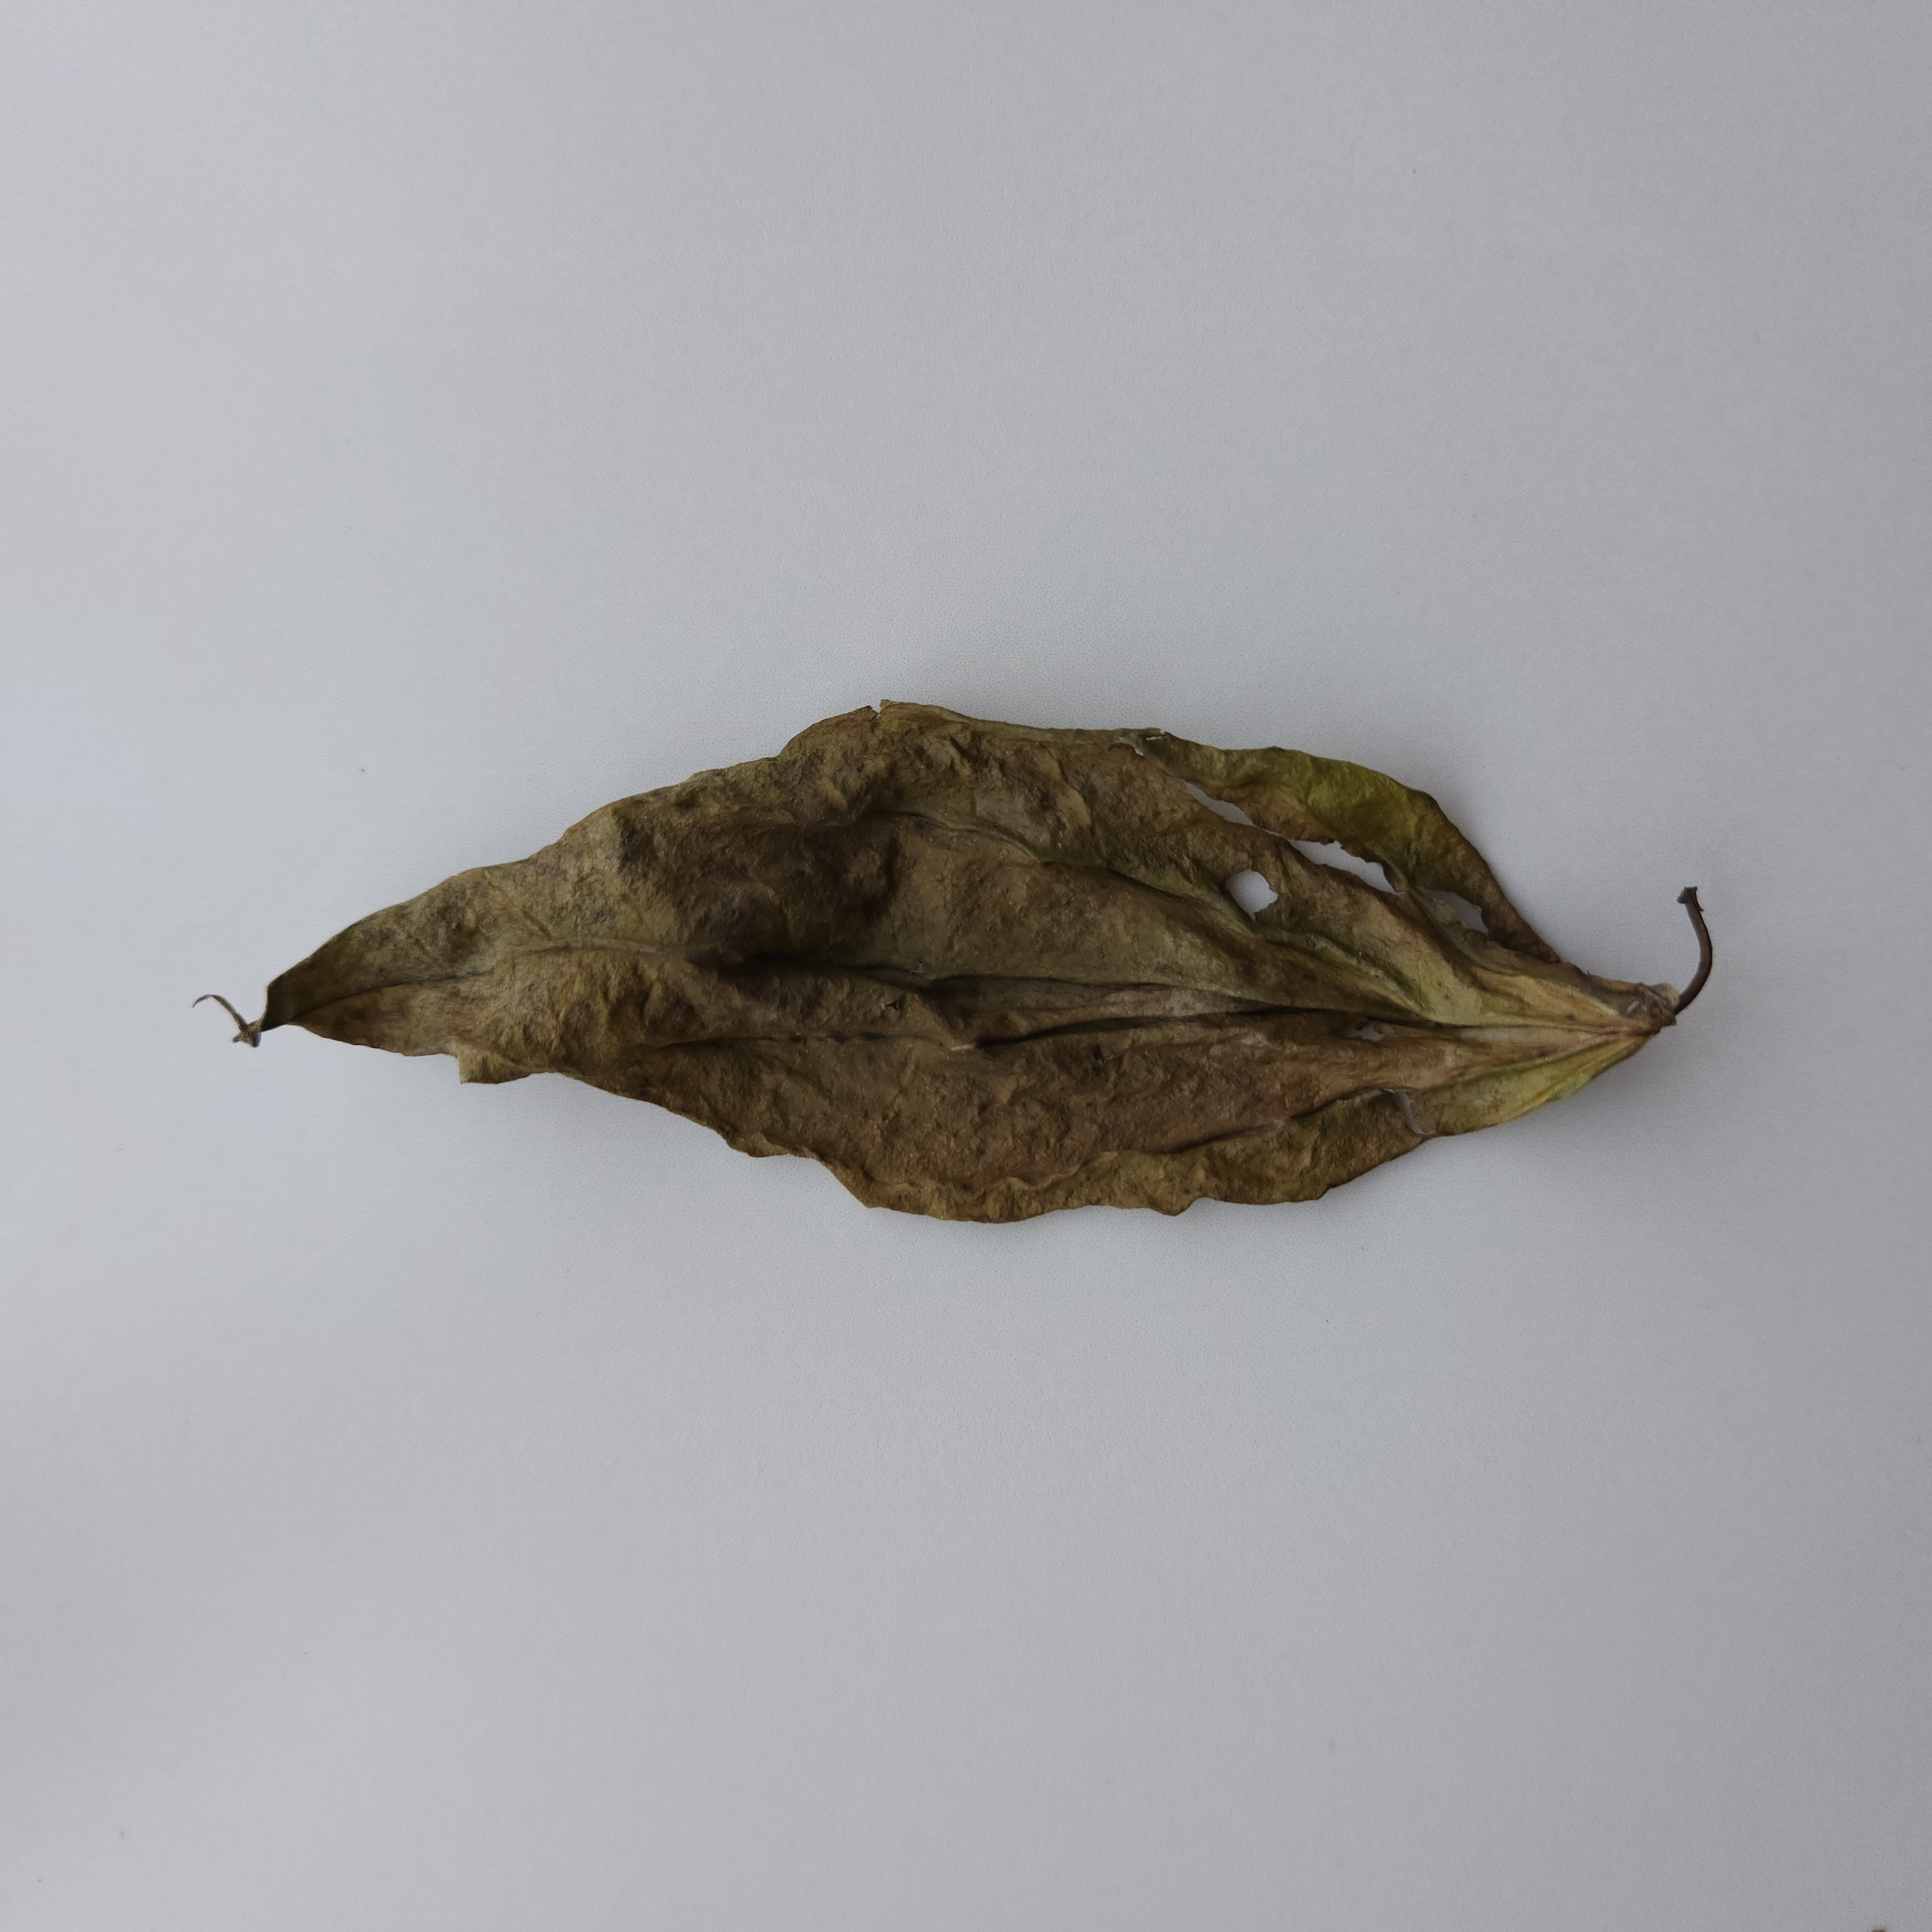
Label: Dried